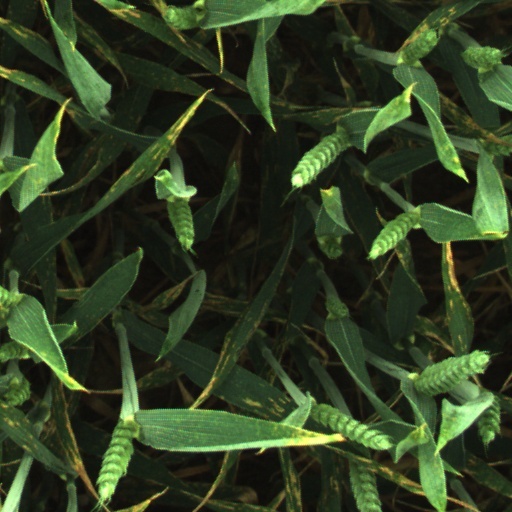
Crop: wheat